List of Florida state prisons

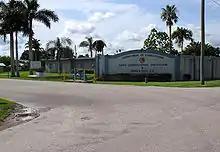
Dade Correctional Institution / Homestead Correctional Institution

The Florida Department of Corrections is divided into four regions, each representing a specific geographical area of the state. Region I is the panhandle area, Region II is the north-east and north-central areas, Region III consist of central Florida and Region IV which covers the southern portion of the peninsula.